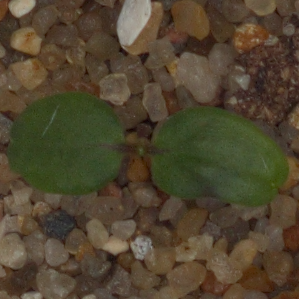
Label: cleavers